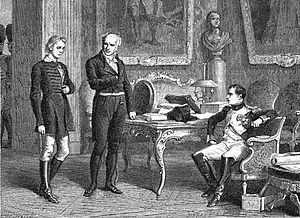
Le traité de Schönbrunn est signé au palais de Schönbrunn, entre l'Empire français et l'empire d'Autriche, le 14 octobre 1809, mettant un terme à la Cinquième Coalition pendant les guerres napoléoniennes.
Friedrich Staps ou Stapß, né le 14 mars 1792 à Naumbourg, mort le 17 octobre 1809 à Vienne, est un jeune Allemand qui tenta d'assassiner Napoléon le 12 octobre 1809 à Schönbrunn.